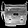
Label: Bag